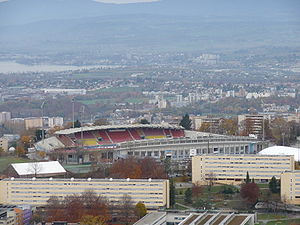
VM i fodbold 1954 / Stadioner
Verdensmesterskabet i fodbold 1954 var den femte slutrunde om VM i fodbold. Den blev afholdt i Schweiz i perioden 16. juni – 4. juli 1954. Schweiz blev tildelt værtsskabet på FIFA's konference i 1946, da det blev anset for passende at afholde VM i det land, hvor FIFA havde hjemme, i anledning af forbundets 50 års jubilæum.